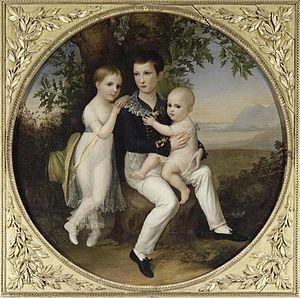
Jérôme Napoléon Charles Frédéric Bonaparte, prince de Montfort, né à Trieste le 24 août 1814 et mort à Florence le 12 mai 1847, est un prince et militaire wurtembergeois d'origine française.
Napoléon Bonaparte, dit Napoléon-Jérôme Bonaparte ou Jérôme Napoléon, prince français et prince Napoléon, prince de Montfort, comte de Meudon et de Moncalieri, né à Trieste le 9 septembre 1822 et mort à Rome le 17 mars 1891, est une personnalité politique et militaire française du Second Empire, cousin germain de l’empereur Napoléon III.
Jérôme Bonaparte, est né le 15 novembre 1784 à Ajaccio et mort le 24 juin 1860 au château de Vilgénis, prince français et altesse impériale, fils de Charles-Marie Bonaparte et de Maria-Létizia Ramolino, est le plus jeune frère de Napoléon.